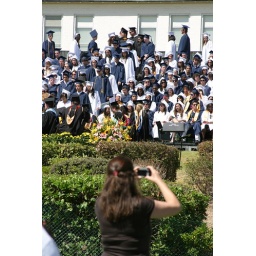
she's right above the yellow flowers